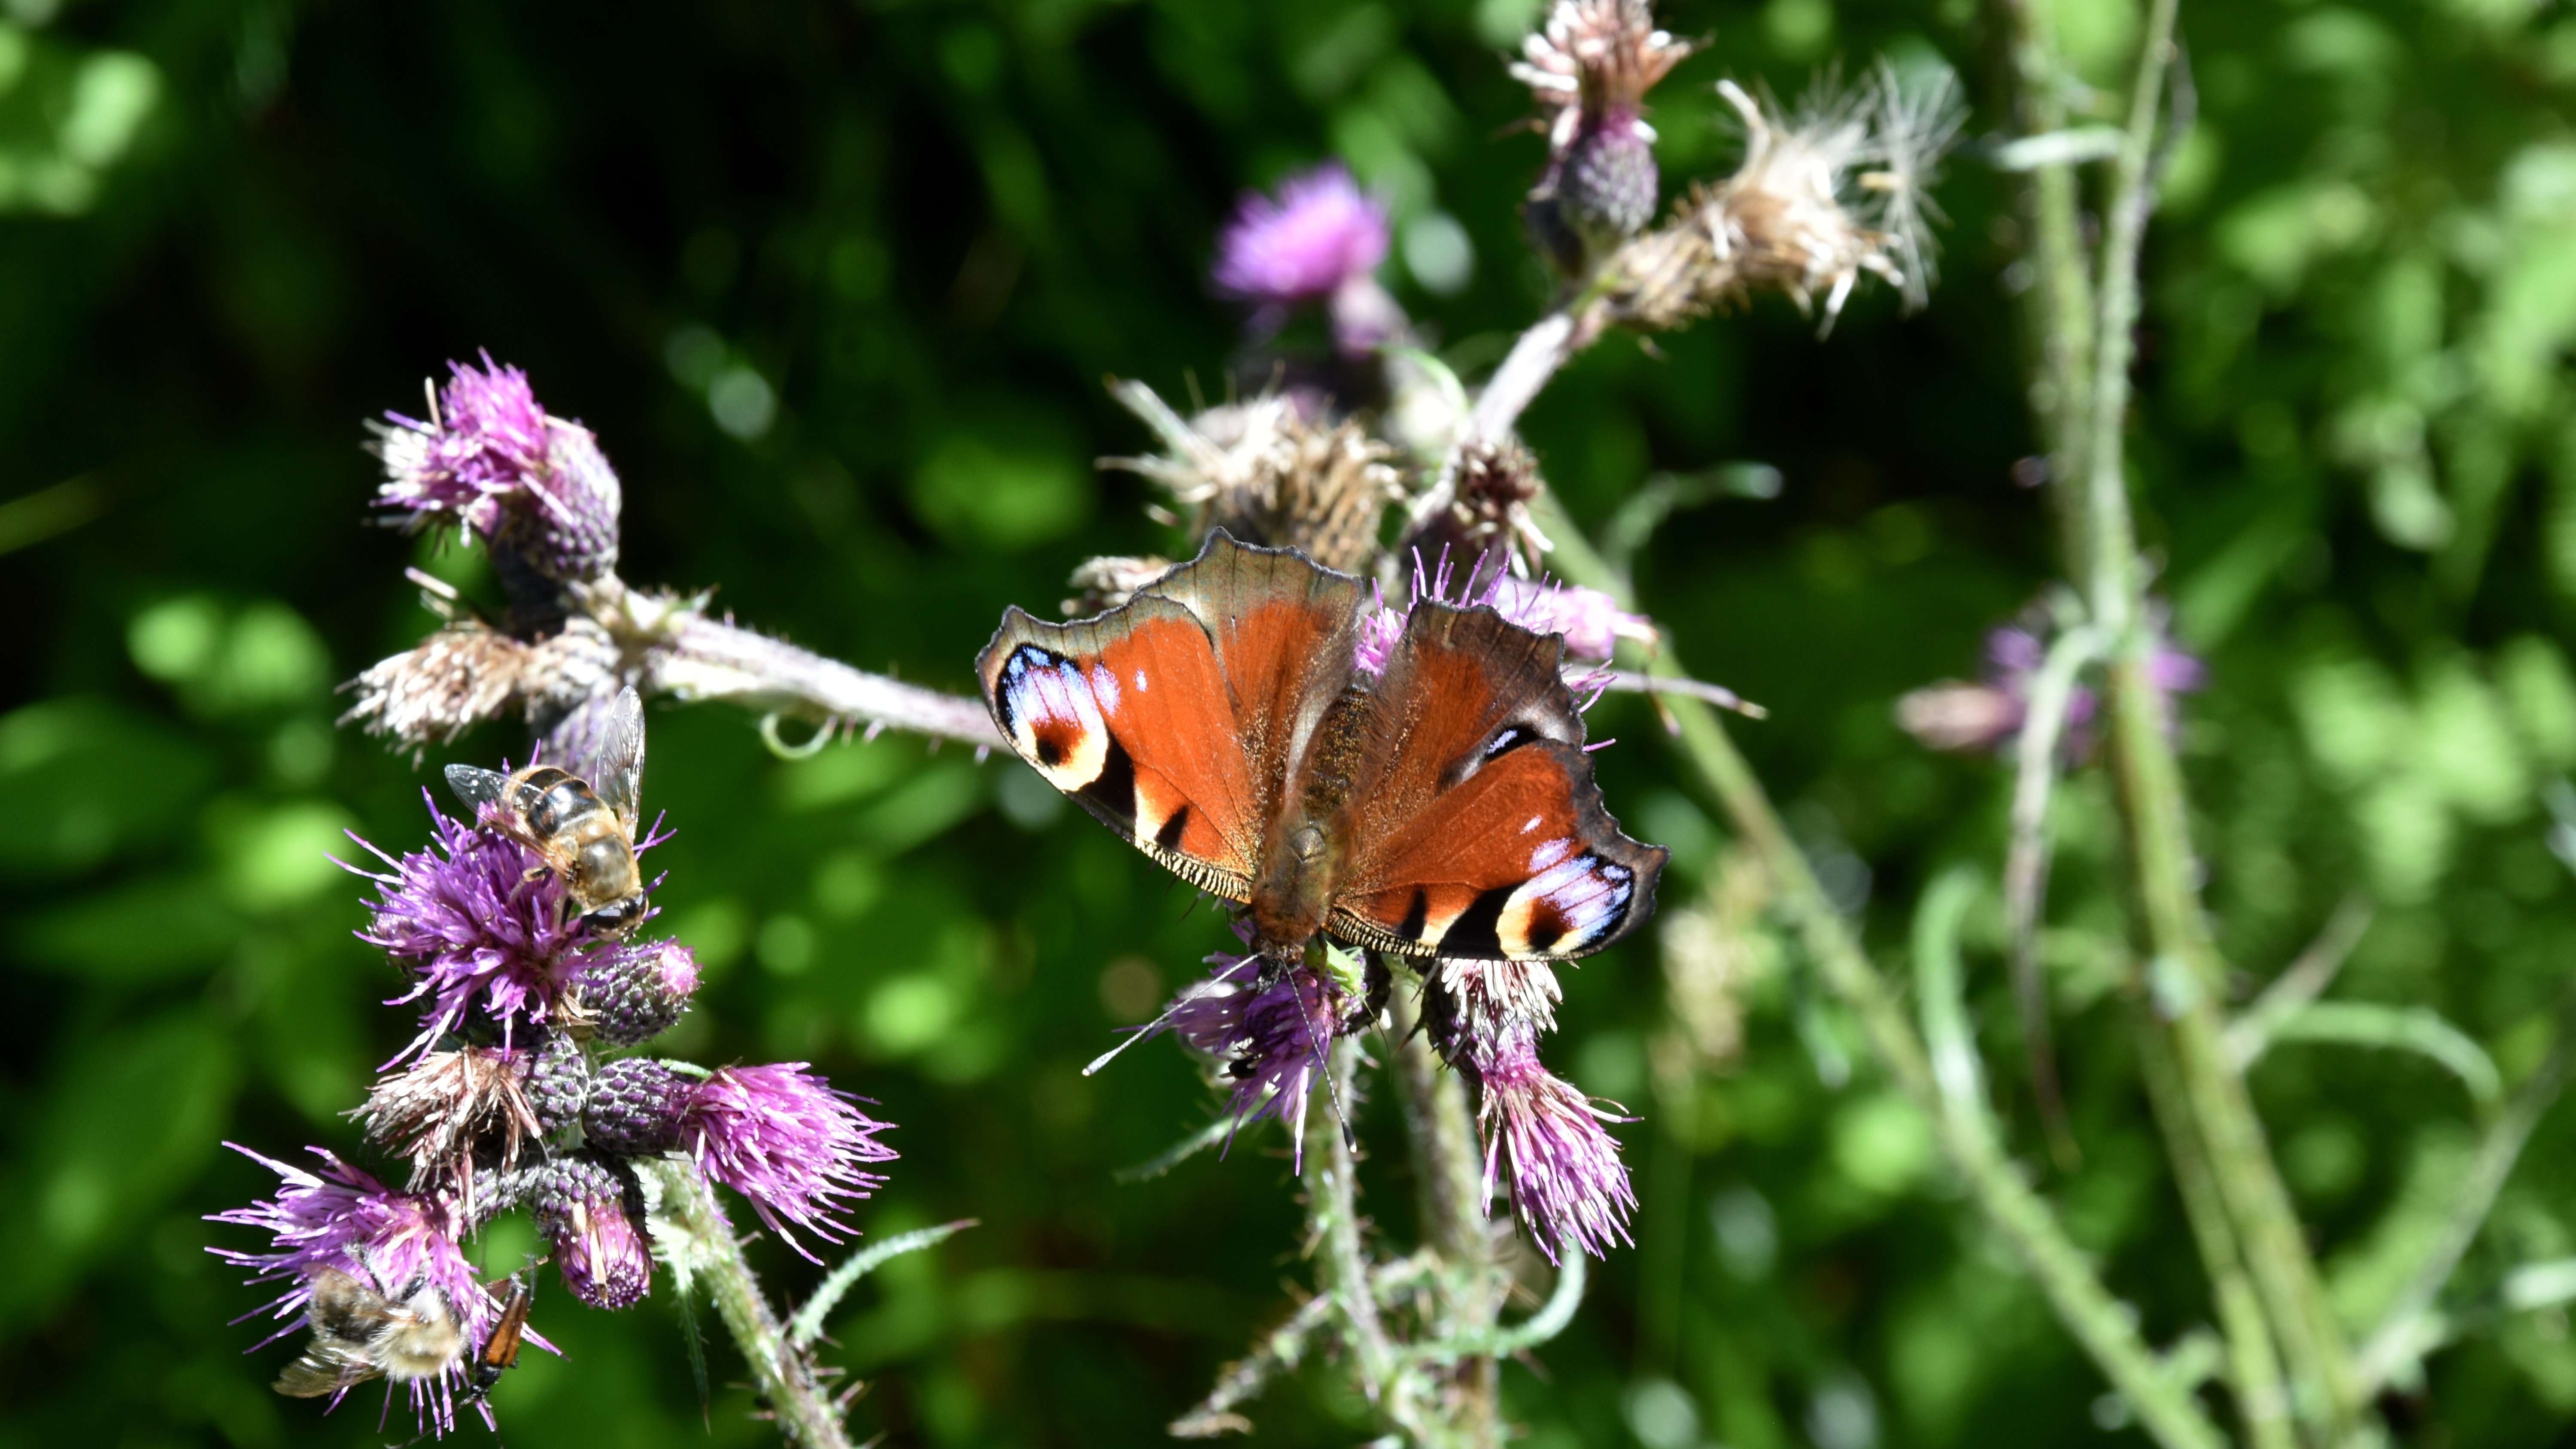
nature, plant, meadow, flower, herb, insect, macro, botany, butterfly, flora, fauna, invertebrate, wildflower, bee, thistle, nectar, swallowtail, macro photography, green background, flowering plant, honey bee, pollinator, membrane winged insect, moths and butterflies